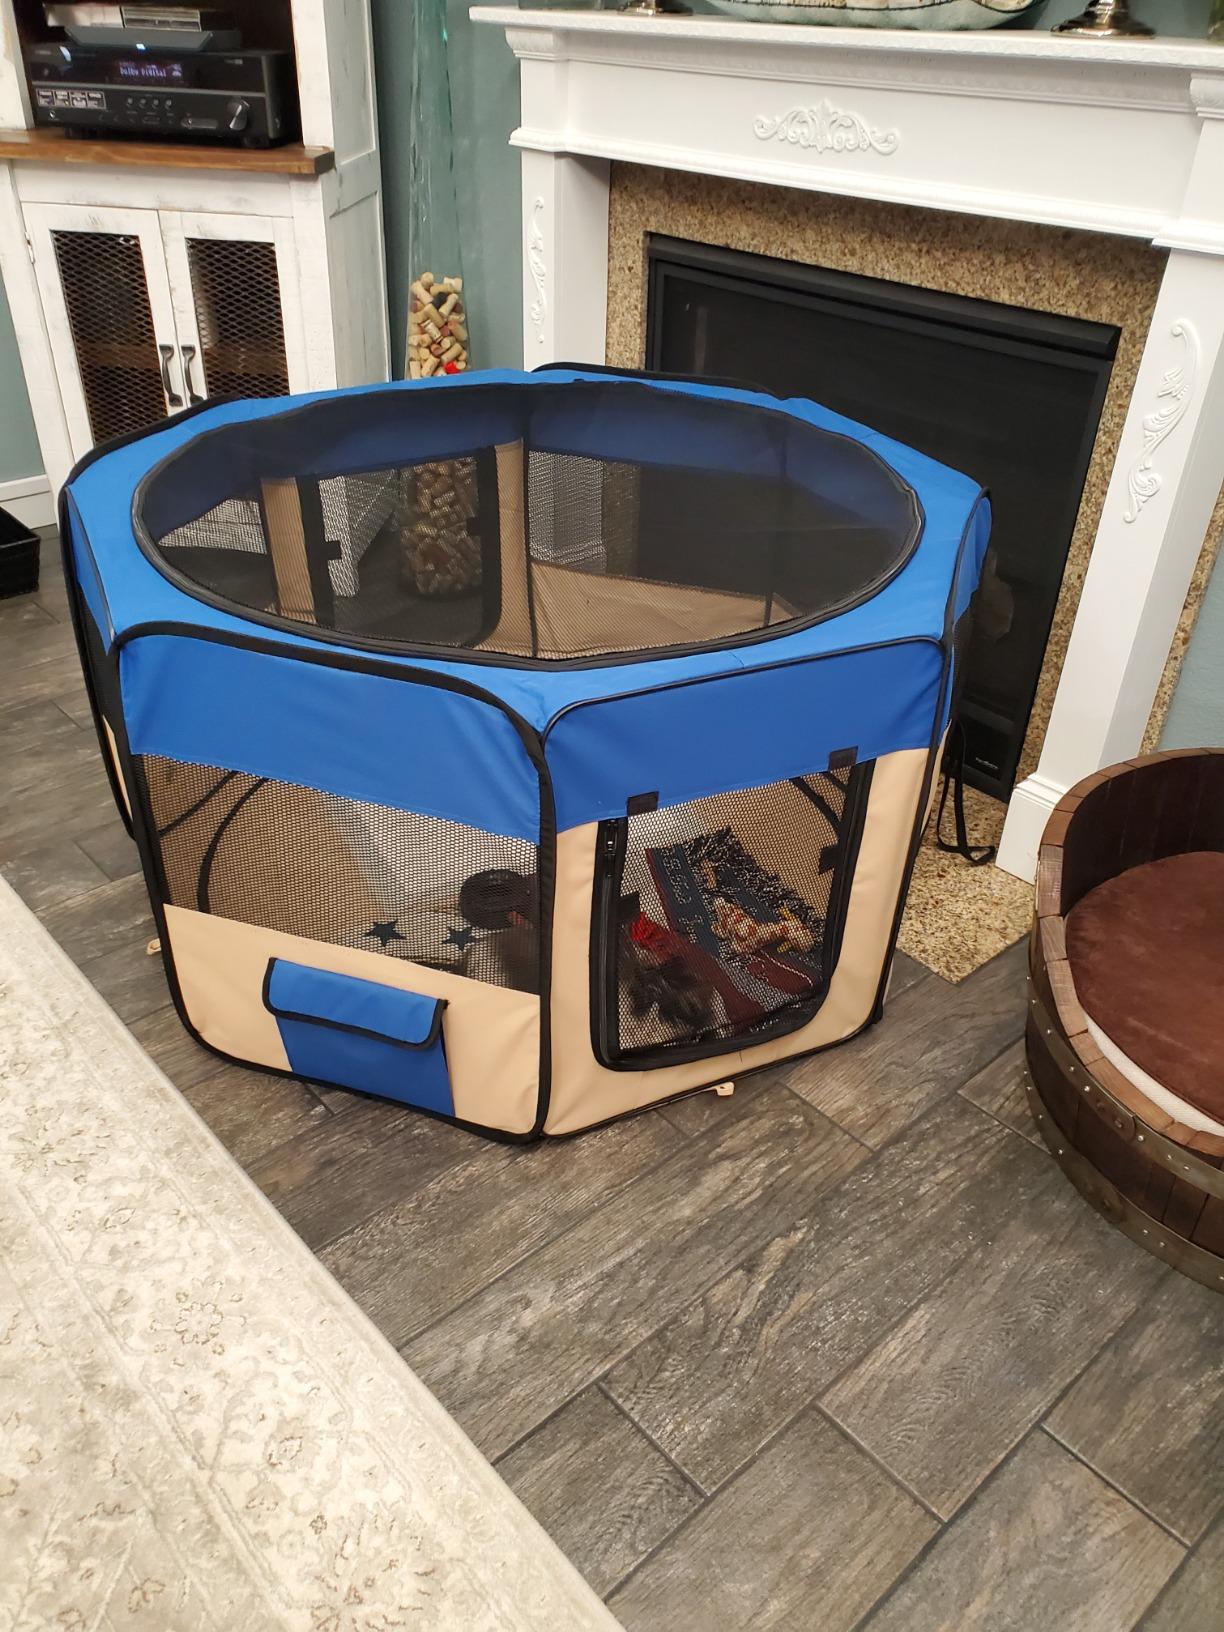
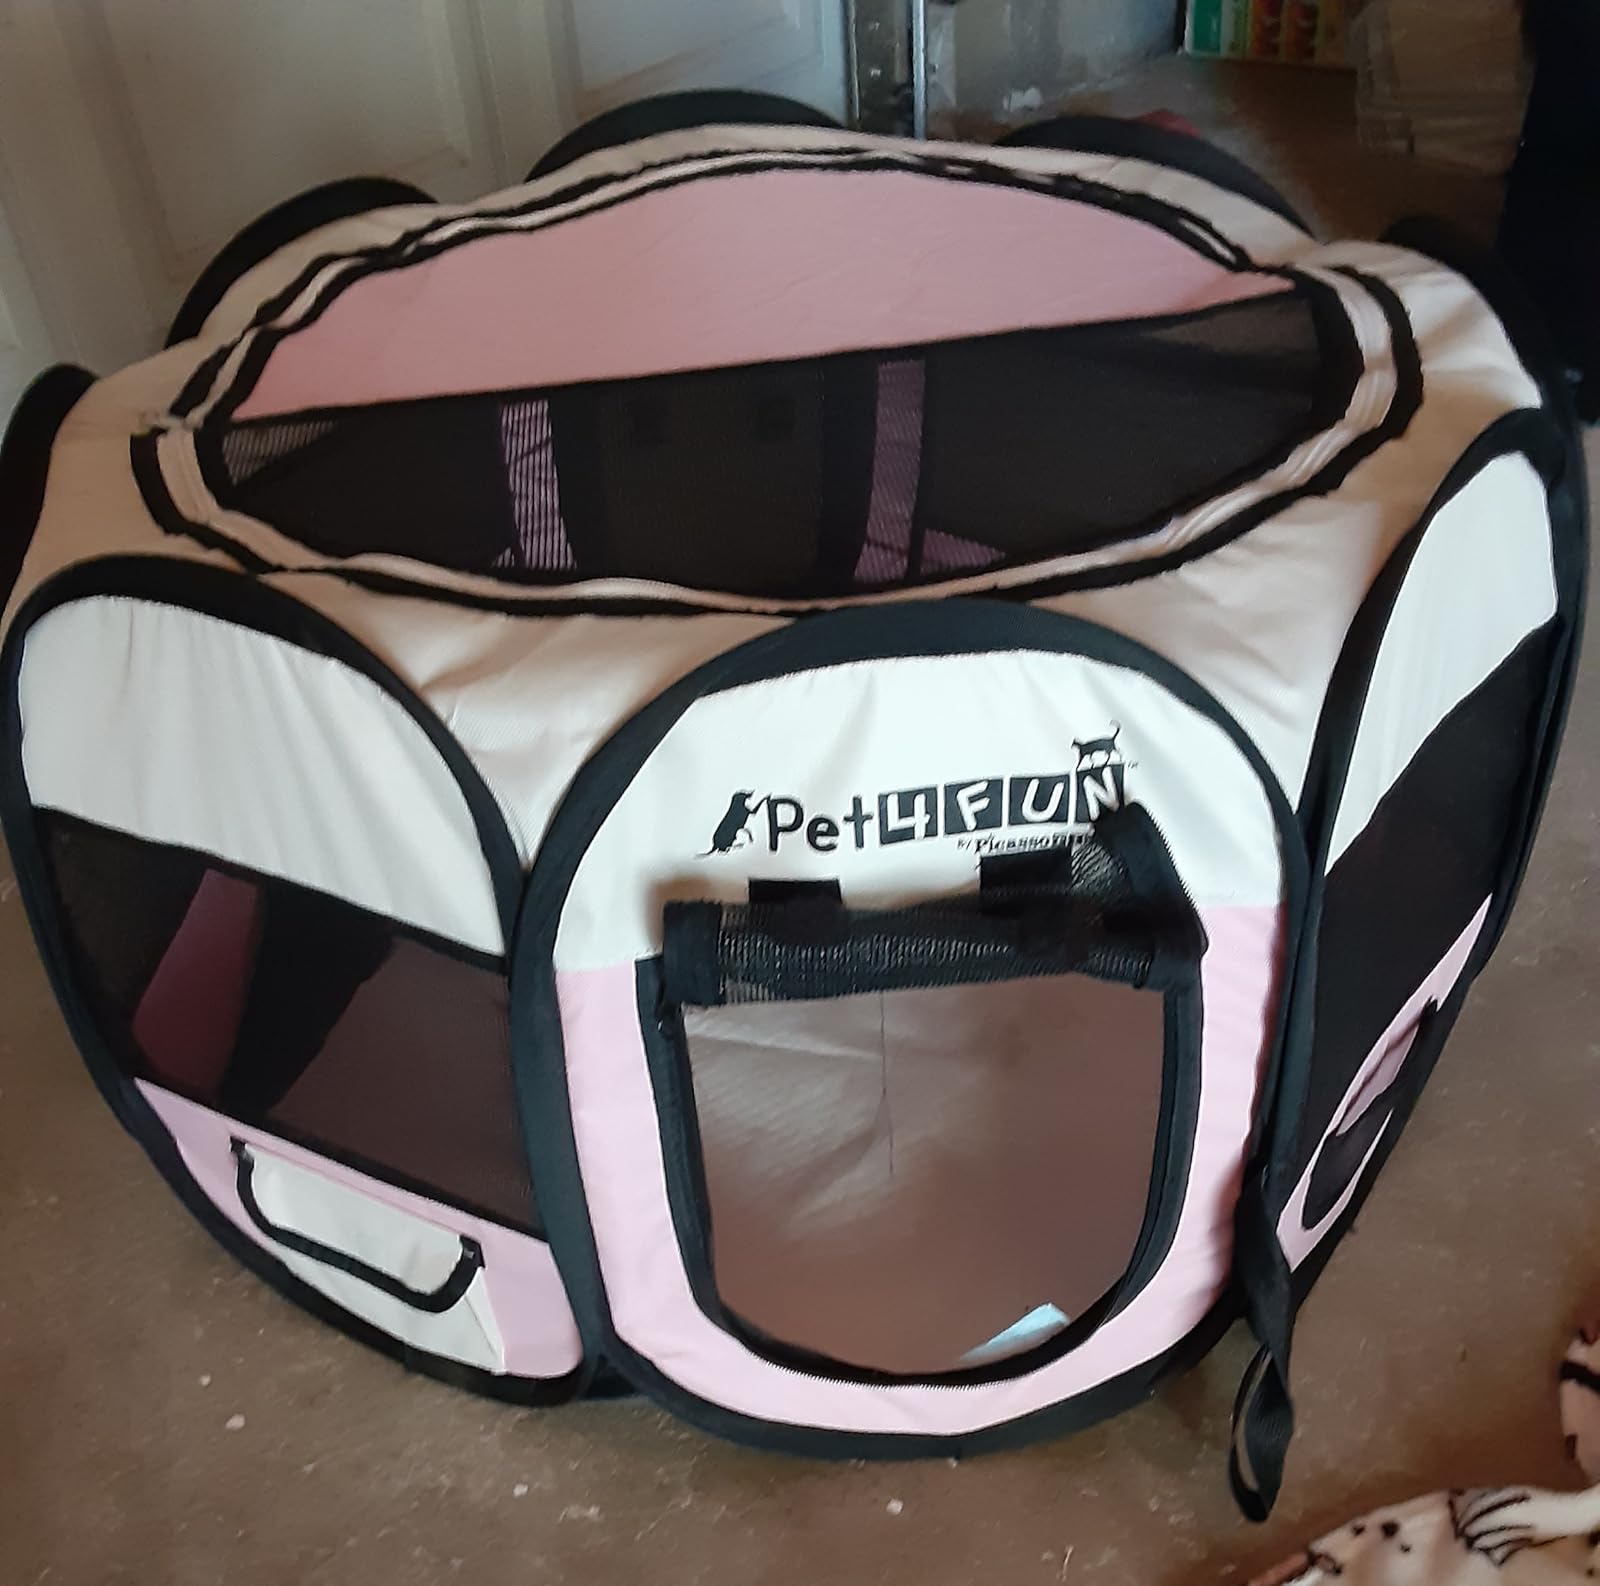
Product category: items_kennel
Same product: no